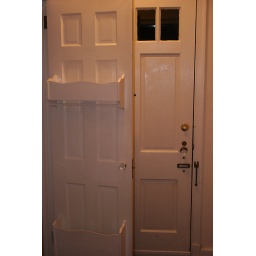
cute wooden bins in the front hall closet for your mittens!